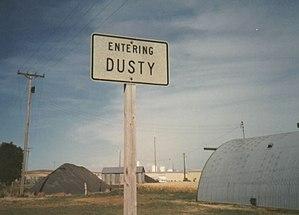
Dusty est une zone non incorporée dans le comté de Whitman, dans l'État de Washington, aux États-Unis.